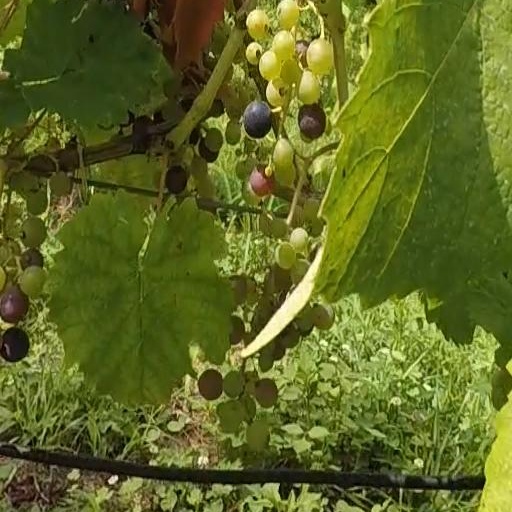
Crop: grape